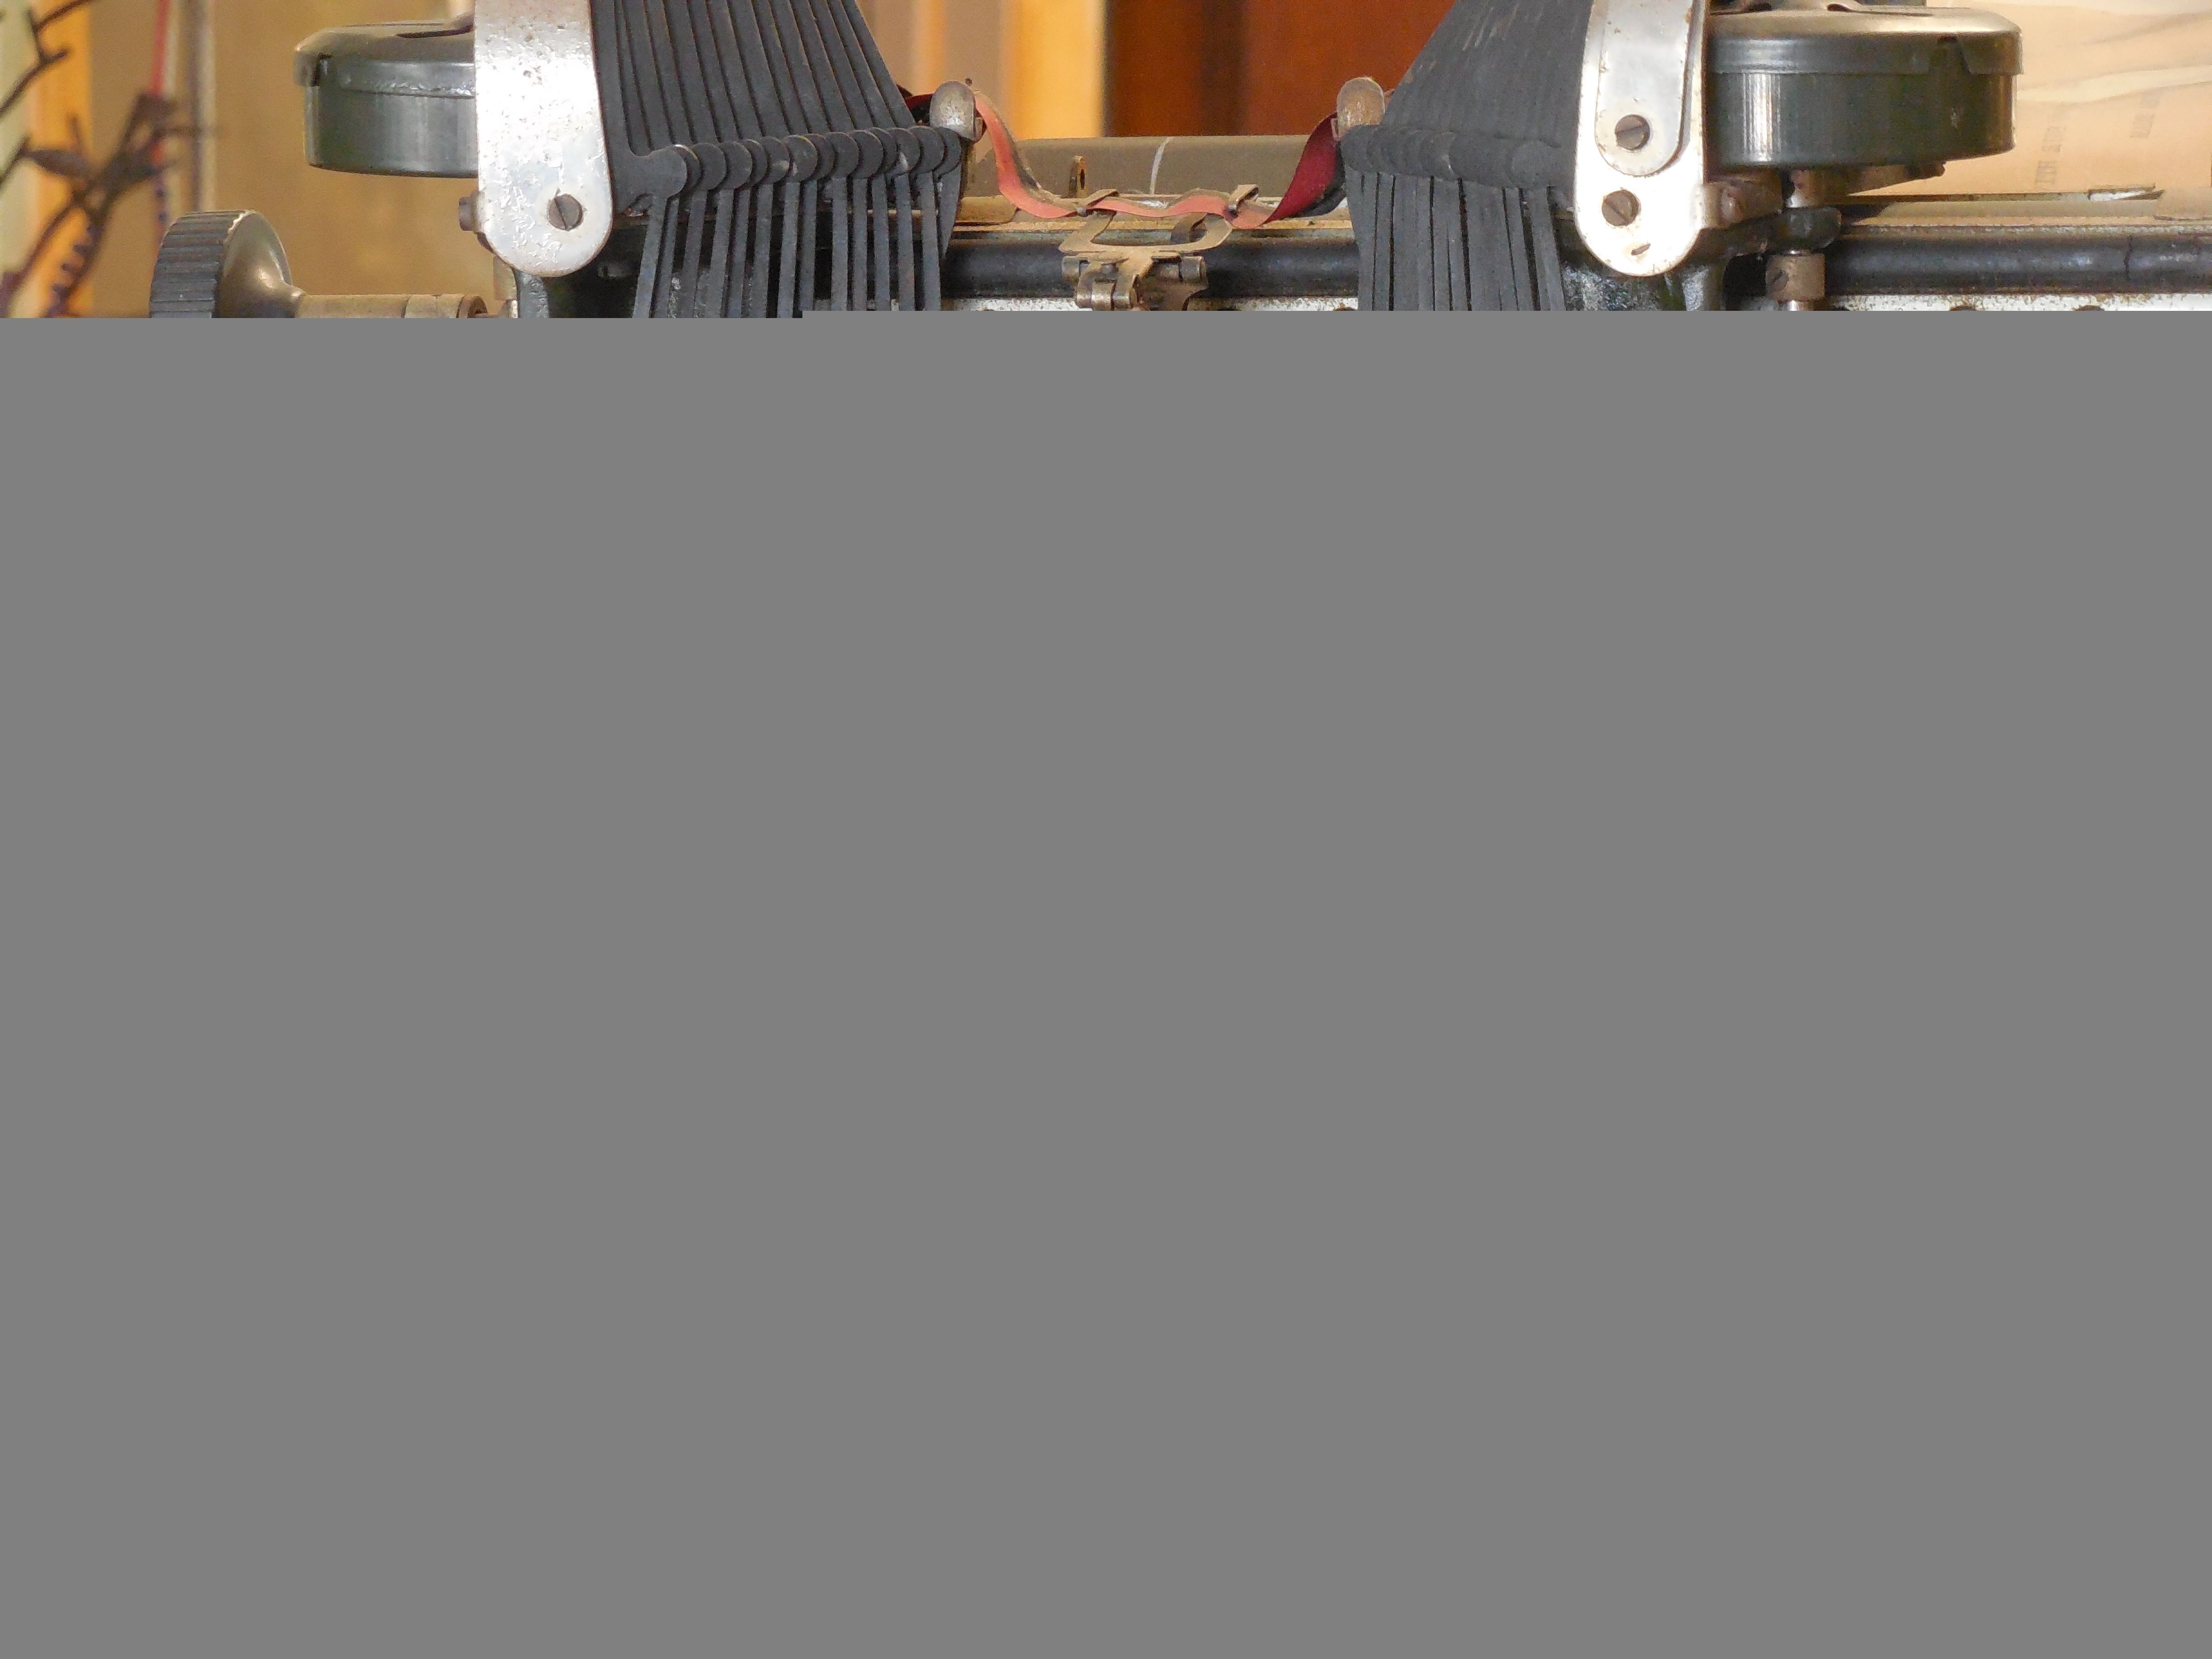
writing, word, keyboard, technology, white, vintage, antique, retro, old, typewriter, column, equipment, letter, alphabet, metal, office, curtain, communication, machine, nostalgia, grunge, writer, black, paper, button, interior design, product, type, worn, text, keys, manual, obsolete, fashioned, electronic device, window treatment